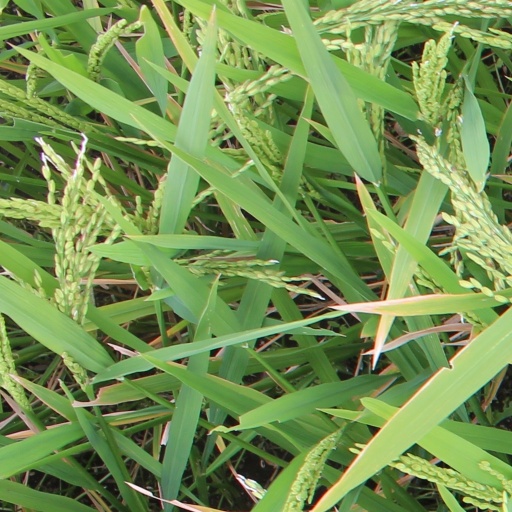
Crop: rice